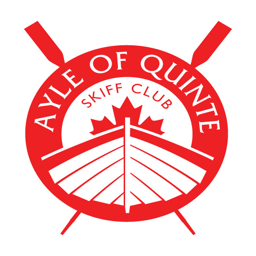
our new logo is the beginning of our promotional activities